United Nations Security Council Resolution 1417

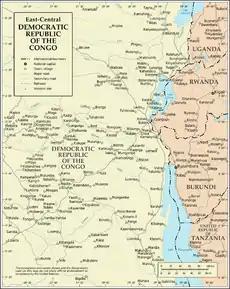
Eastern Democratic Republic of the Congo

United Nations Security Council Resolution 1417 extended the mandate of the United Nations Organisation Mission in the Democratic Republic of Congo (MONUC) until 30 June 2003. It was unanimously adopted by the United Nations Security Council on 14 June 2002, at its 4,554th meeting. Resolution 1417 was passed after the security council recalled its previous resolutions regarding the matter, particularly Resolution 1355 (2001).